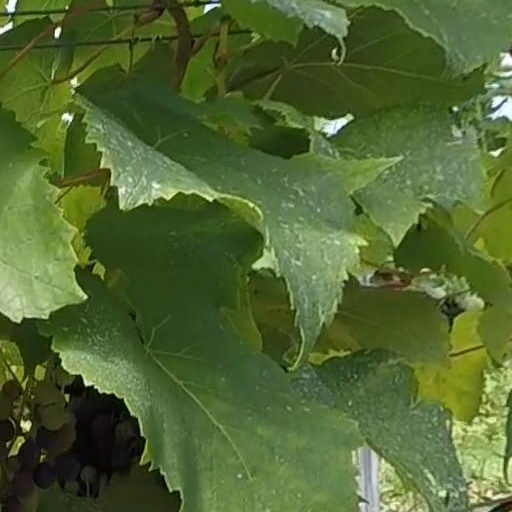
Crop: grape